Jonah Lomu

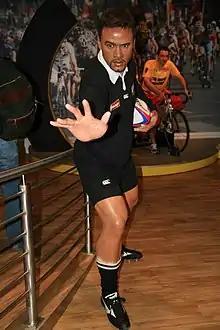
Waxwork of Lomu in Madame Tussauds London

Lomu returned to professional rugby in 2005. He first needed special clearance from the World Anti-Doping Agency, as one of the anti-rejection drugs he was required to take is on the WADA list of banned substances. On 8 April 2005, he signed a two-year contract to play for the New Zealand first division provincial team North Harbour in the NPC. He ended up missing the first season when he injured his shoulder scoring a try in a preseason testimonial match against Martin Johnson's invitational XV. Instead he worked in a coaching capacity. North Harbour gave him permission to play overseas at the Cardiff Blues over the off season.